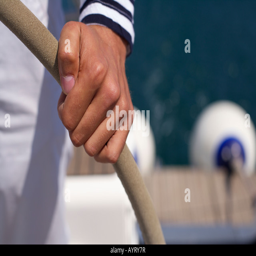
hand on a steering wheel